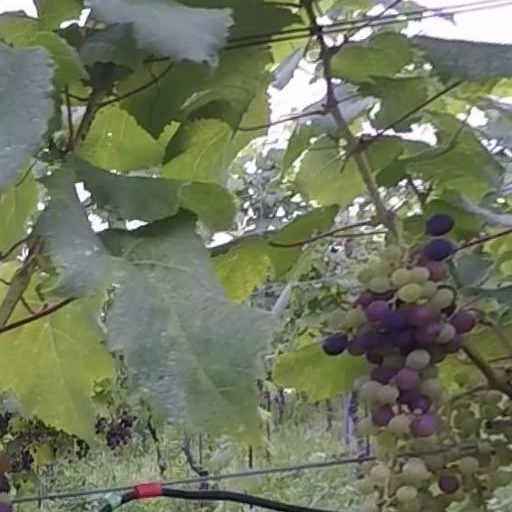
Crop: grape